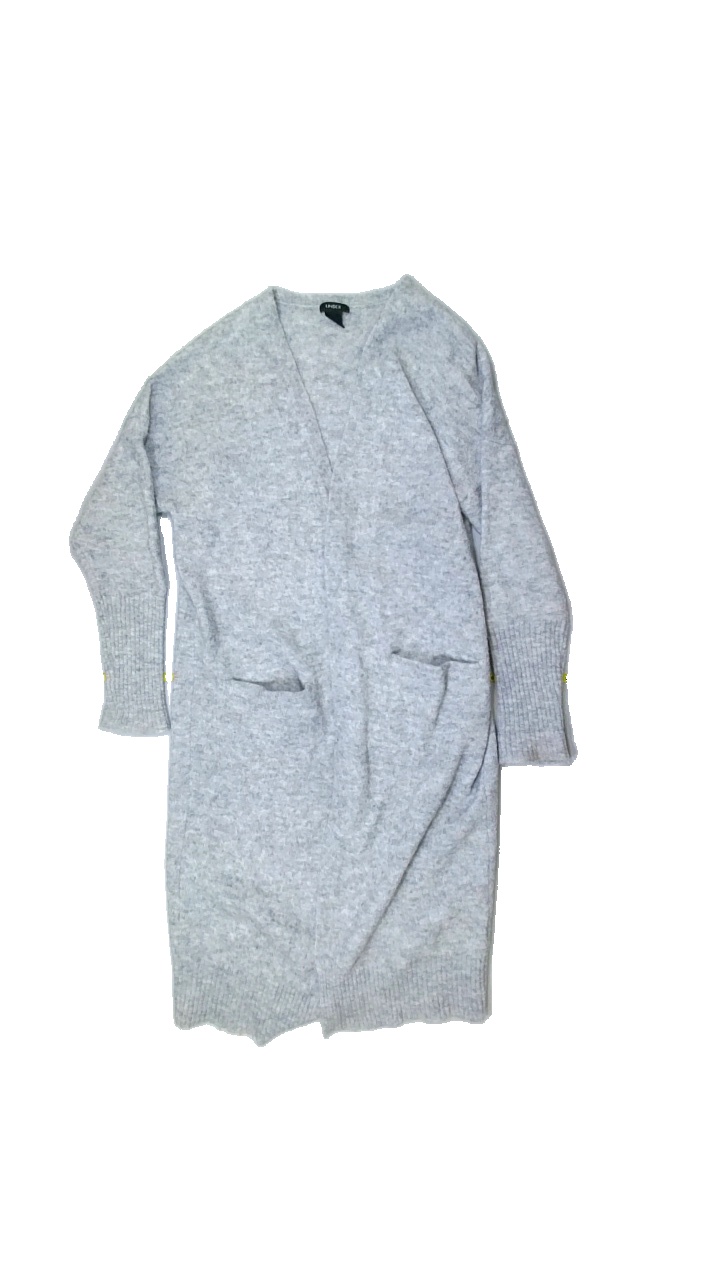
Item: Cardigan (Ladies)
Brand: Lindex
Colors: Grey
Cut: Long
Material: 32%acrylic 28%polyamide 20%wool 15%mohair 5%elastane
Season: Autumn
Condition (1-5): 2
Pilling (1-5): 2
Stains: Minor
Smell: Minor
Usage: Export
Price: <50